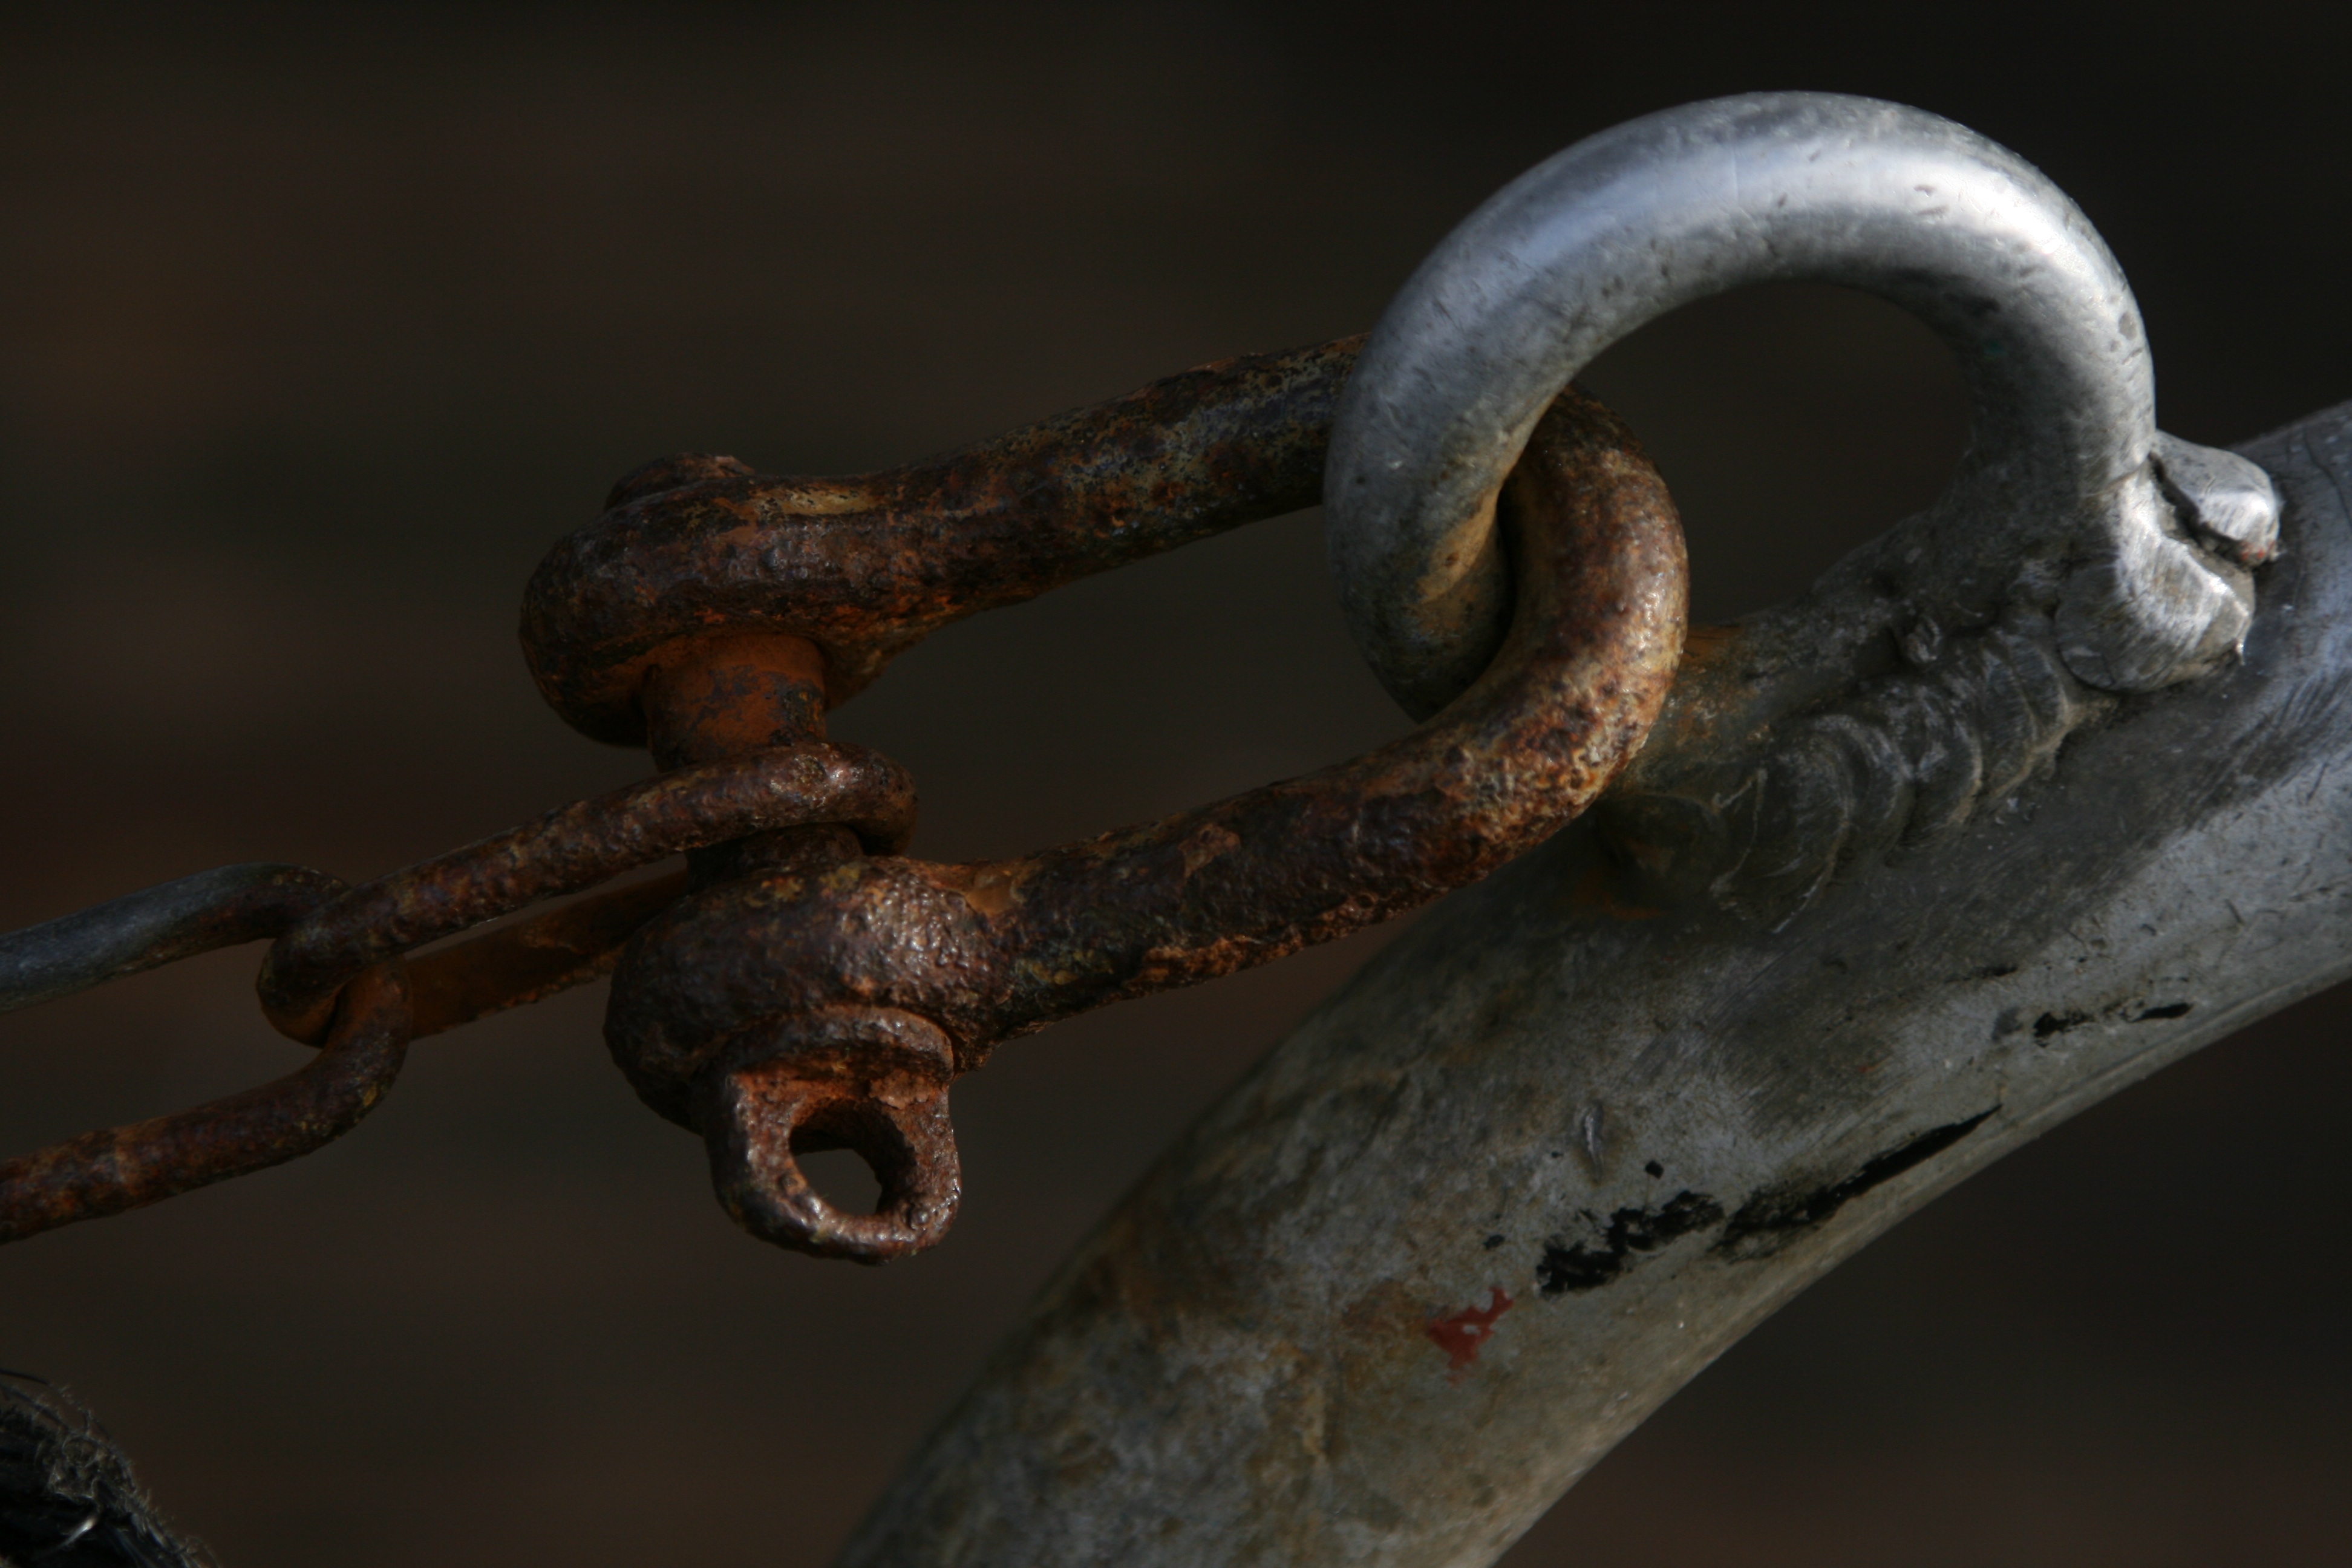
sea, coast, water, branch, rope, wood, lake, old, ship, boot, horn, metal, port, reptile, material, deco, close up, sculpture, snake, iron, shipping, maritime, serpent, fischer, seafaring, macro photography, detention, powerboat, cordage, ship traffic jams, fixing, harness lines, wooden boat